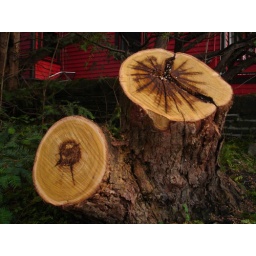
I couldn't believe the color and character in this stump. And the bright red house in the background! In Cascadilla Park.